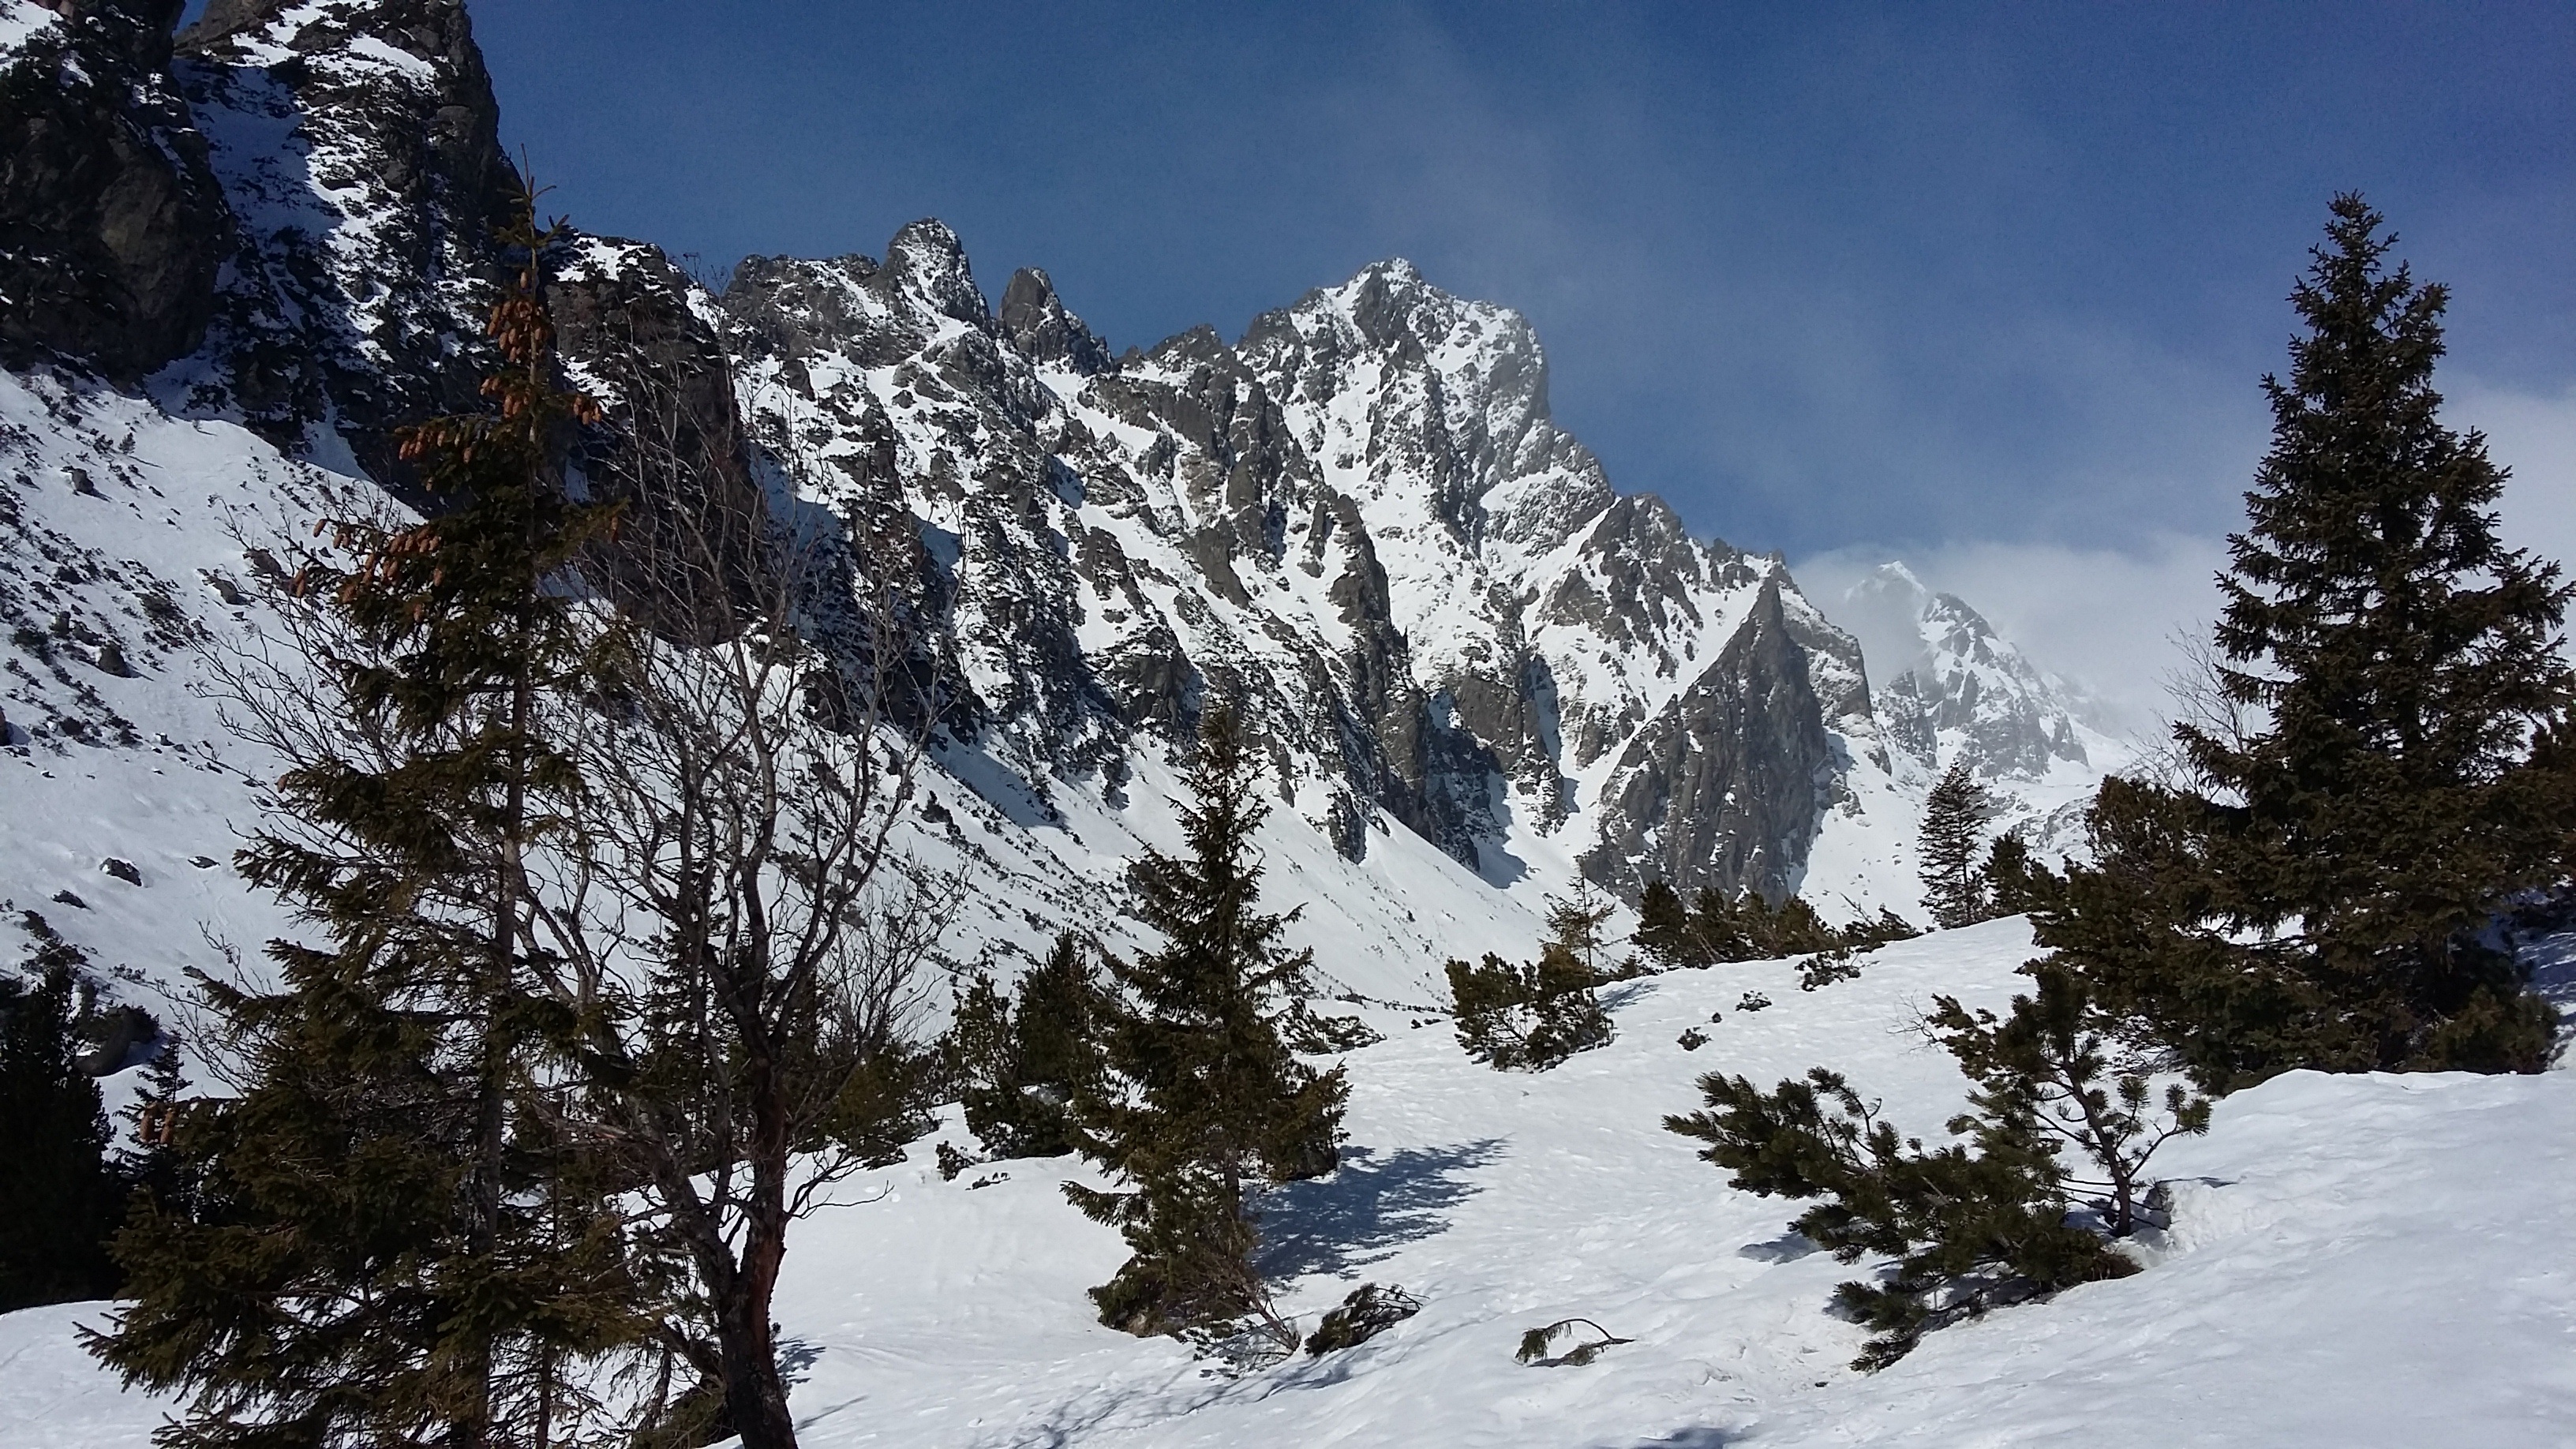
tree, wilderness, mountain, snow, winter, sun, mountain range, weather, season, ridge, summit, alps, tatry, landform, mountainous landforms, geological phenomenon